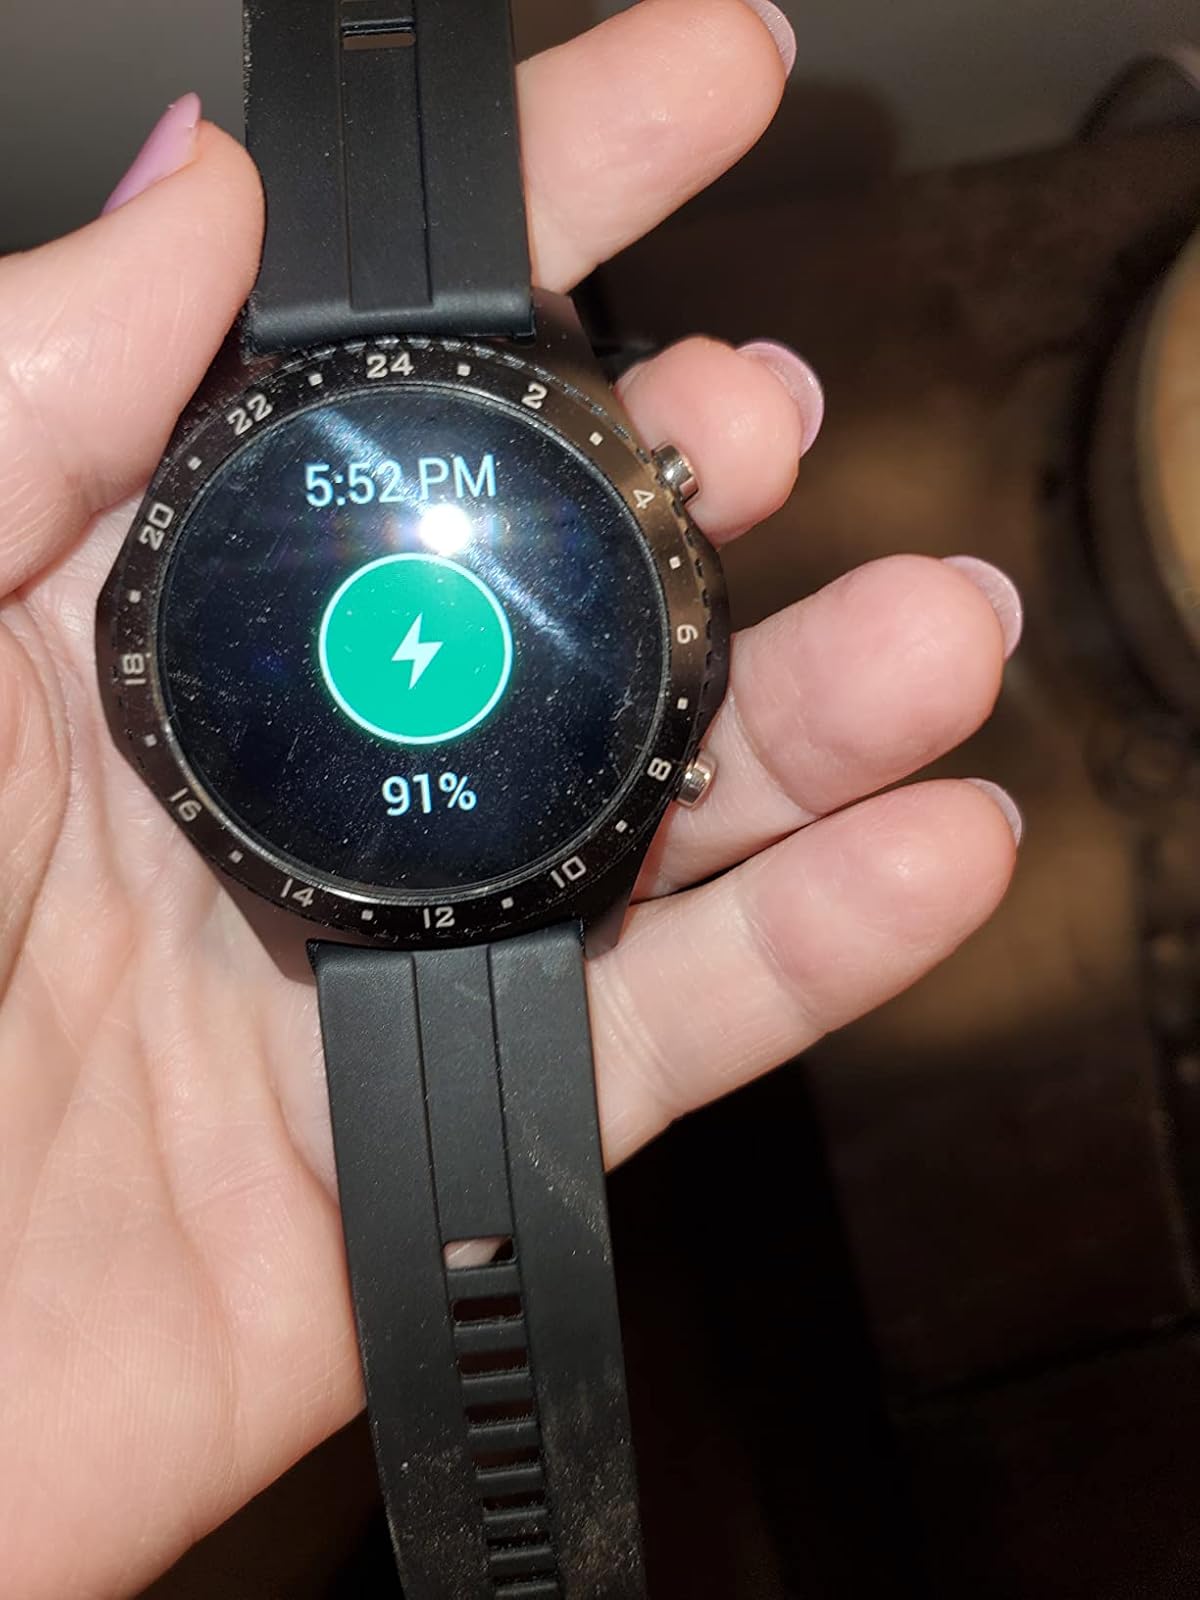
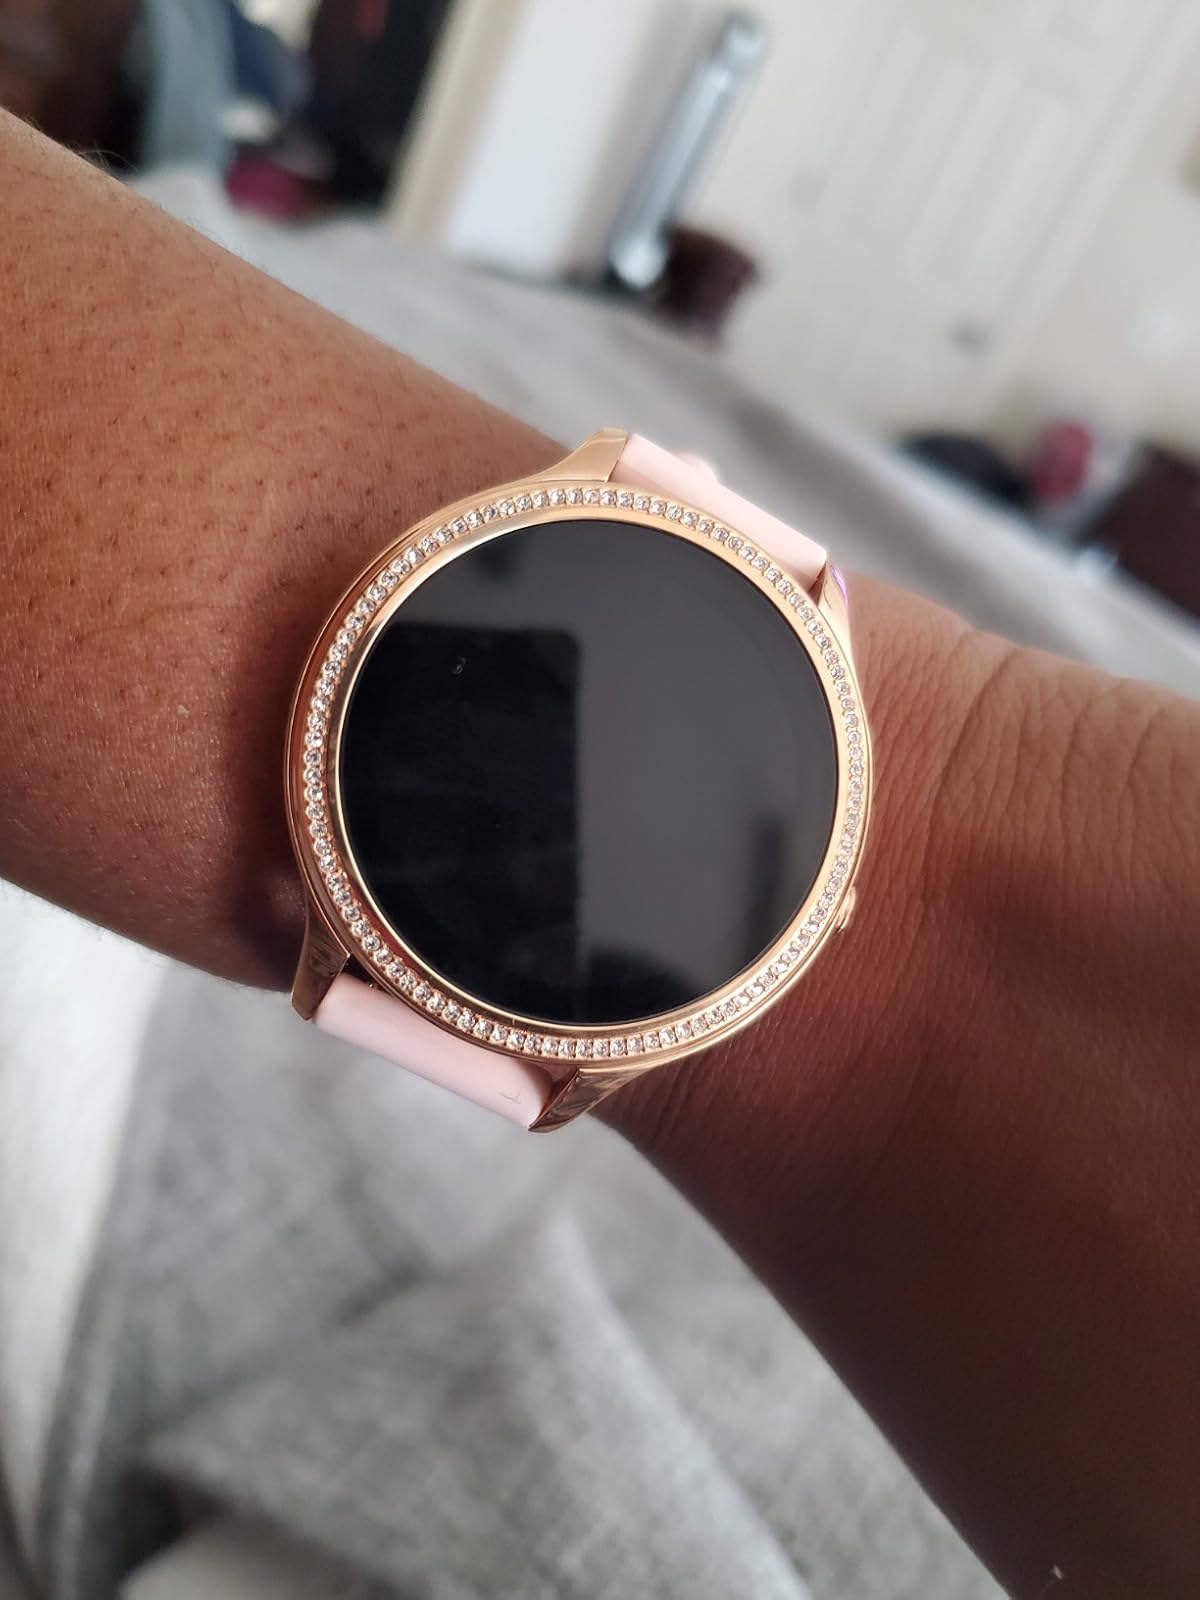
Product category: smartwatch
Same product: no